Earl Bamber

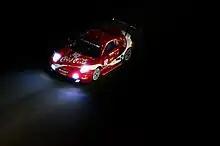
The Porsche 911 RSR of Earl Bamber, Laurens Vanthoor and Mathieu Jaminet at the 2019 Petit Le Mans

On 3 December 2016, Bamber was confirmed as a member of the Porsche LMP1 team with Nick Tandy and André Lotterer to contest 2017 FIA World Endurance Championship. He co-drove the #2 car with Timo Bernhard and Brendon Hartley, replacing the retired Mark Webber.